Hubert Hudson

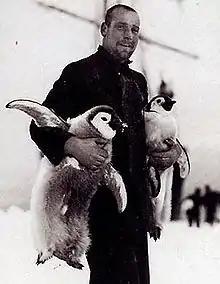
Hubert Hudson with young emperor penguins

Huberht Taylor Hudson, RD (17 September 1886 – 15 June 1942), commonly known as Hubert Hudson instead of by his actual first name (an Old English version of the name), was a navigating officer in the British Royal Navy, who took part in Ernest Shackleton's Imperial Trans-Antarctic Expedition to Antarctica.